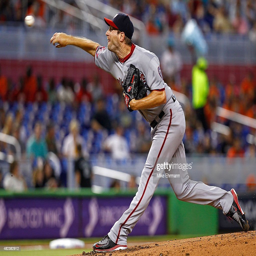
# of the sports team pitches during a game against sports team .